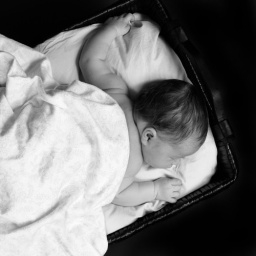
A black and white studio shot of a newborn girl resting in a basket.